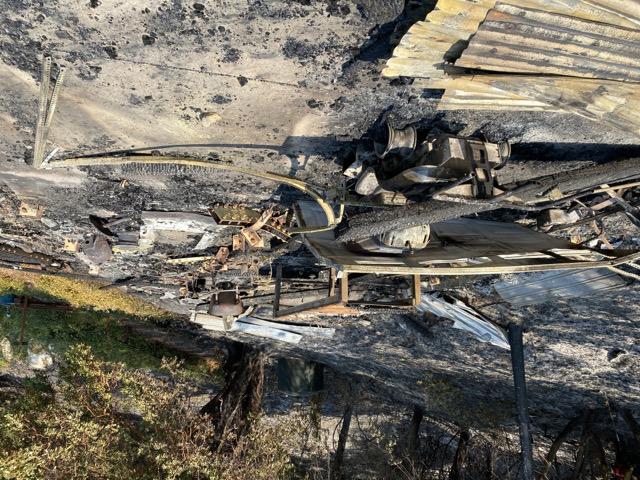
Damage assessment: destroyed